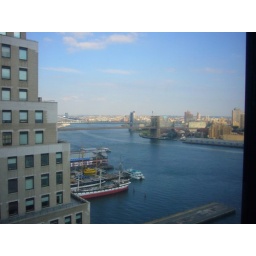
The view from the windows on my floor in the old office building. Seaport, Brooklyn Bridge, Manhattan Bridge.